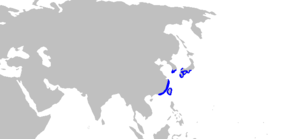
Narke japonica est une espèce de raie électrique de la famille Narkidae présente au nord-ouest de l'océan Pacifique, du Sud du Japon au Sud de la Chine. Ce poisson est commun à la fois près du rivage mais aussi au large. Pouvant atteindre une taille de 40 cm, Narke japonica possède une nageoire pectorale discoïde quasiment circulaire. La partie supérieure du corps de cette espèce oscille entre le rougeâtre et le brun chocolat, des taches sombres ou claires peuvent y être visibles ; la partie inférieure est de teinte plus claire. Derrière les petits yeux de la raie sont situés des stigmates surmontés d'un rebord lisse. Sa petite mais puissante queue s'achevant en une grande nageoire caudale supporte une unique nageoire dorsale, elle-même disposée à l'arrière des nageoires pelviennes arrondies.